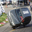
Label: automobile